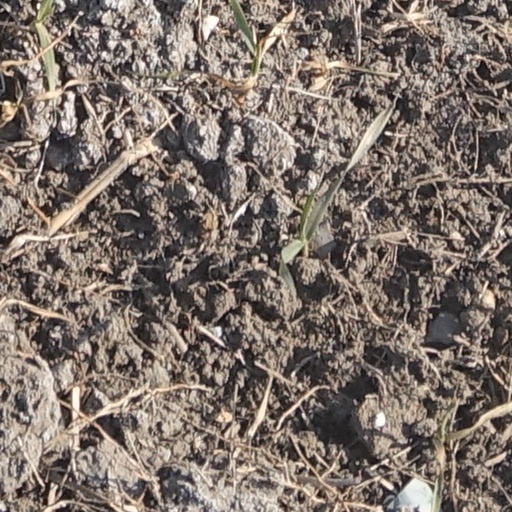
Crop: wheat